2007 United States Air Force nuclear weapons incident

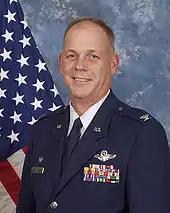
Colonel Joel Westa became the commander of the 5th Bomb Wing in the wake of the incident.

The B-52 departed Minot at 08:40 and landed at Barksdale at 11:23 (local times) on 30 August. The aircraft remained parked and without a special guard until 20:30, when a munitions team arrived to remove the missiles. After a member of the munitions crew noticed something unusual about some of the missiles, a "skeptical" supervisor determined that nuclear warheads were present and ordered them secured and the incident was reported, 36 hours after the missiles were removed from the bunker at Minot.